Babylonokia

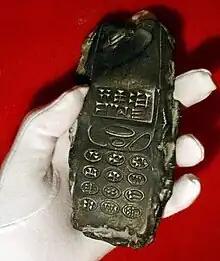
"Babylonokia"

Babylonokia (also Babylon-Nokia, Alien-Mobile, and Cuneiform Mobile Phone) is a 2012 artwork by Karl Weingärtner in the form of a clay tablet shaped like a mobile phone, its keys and screen showing cuneiform script.